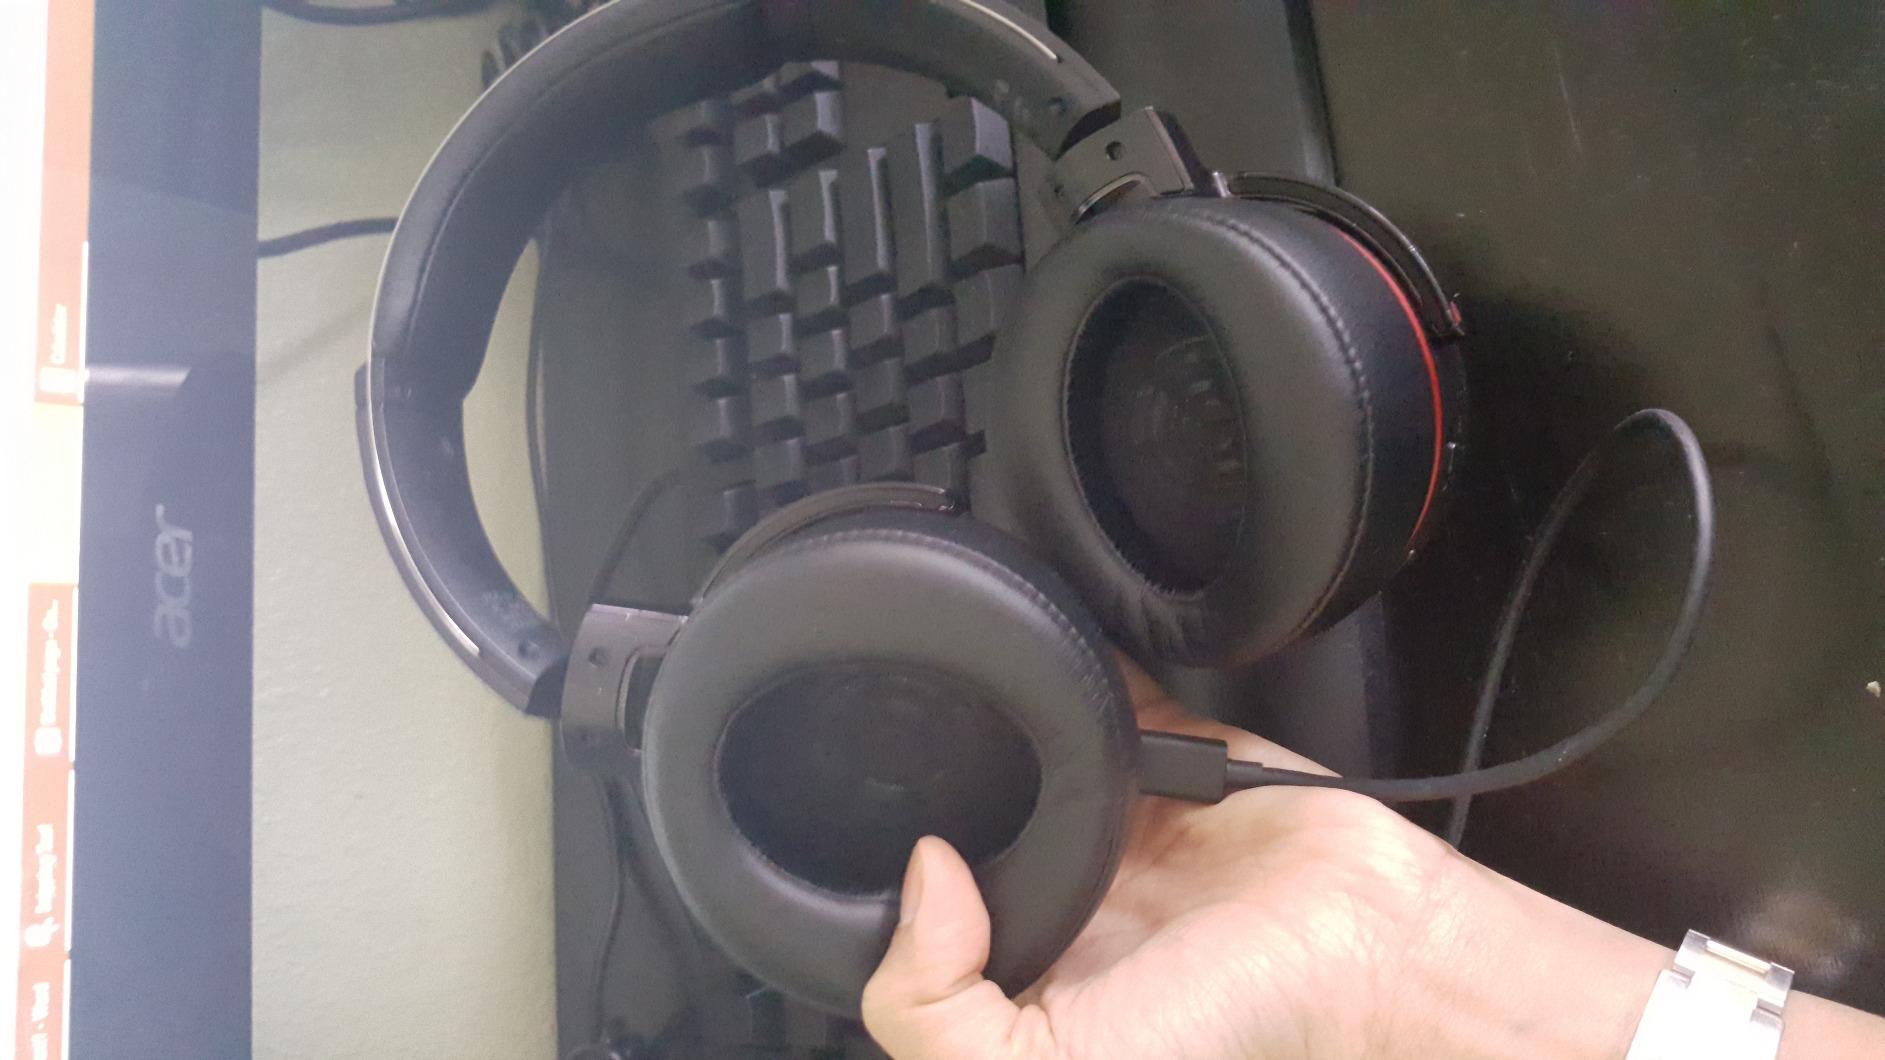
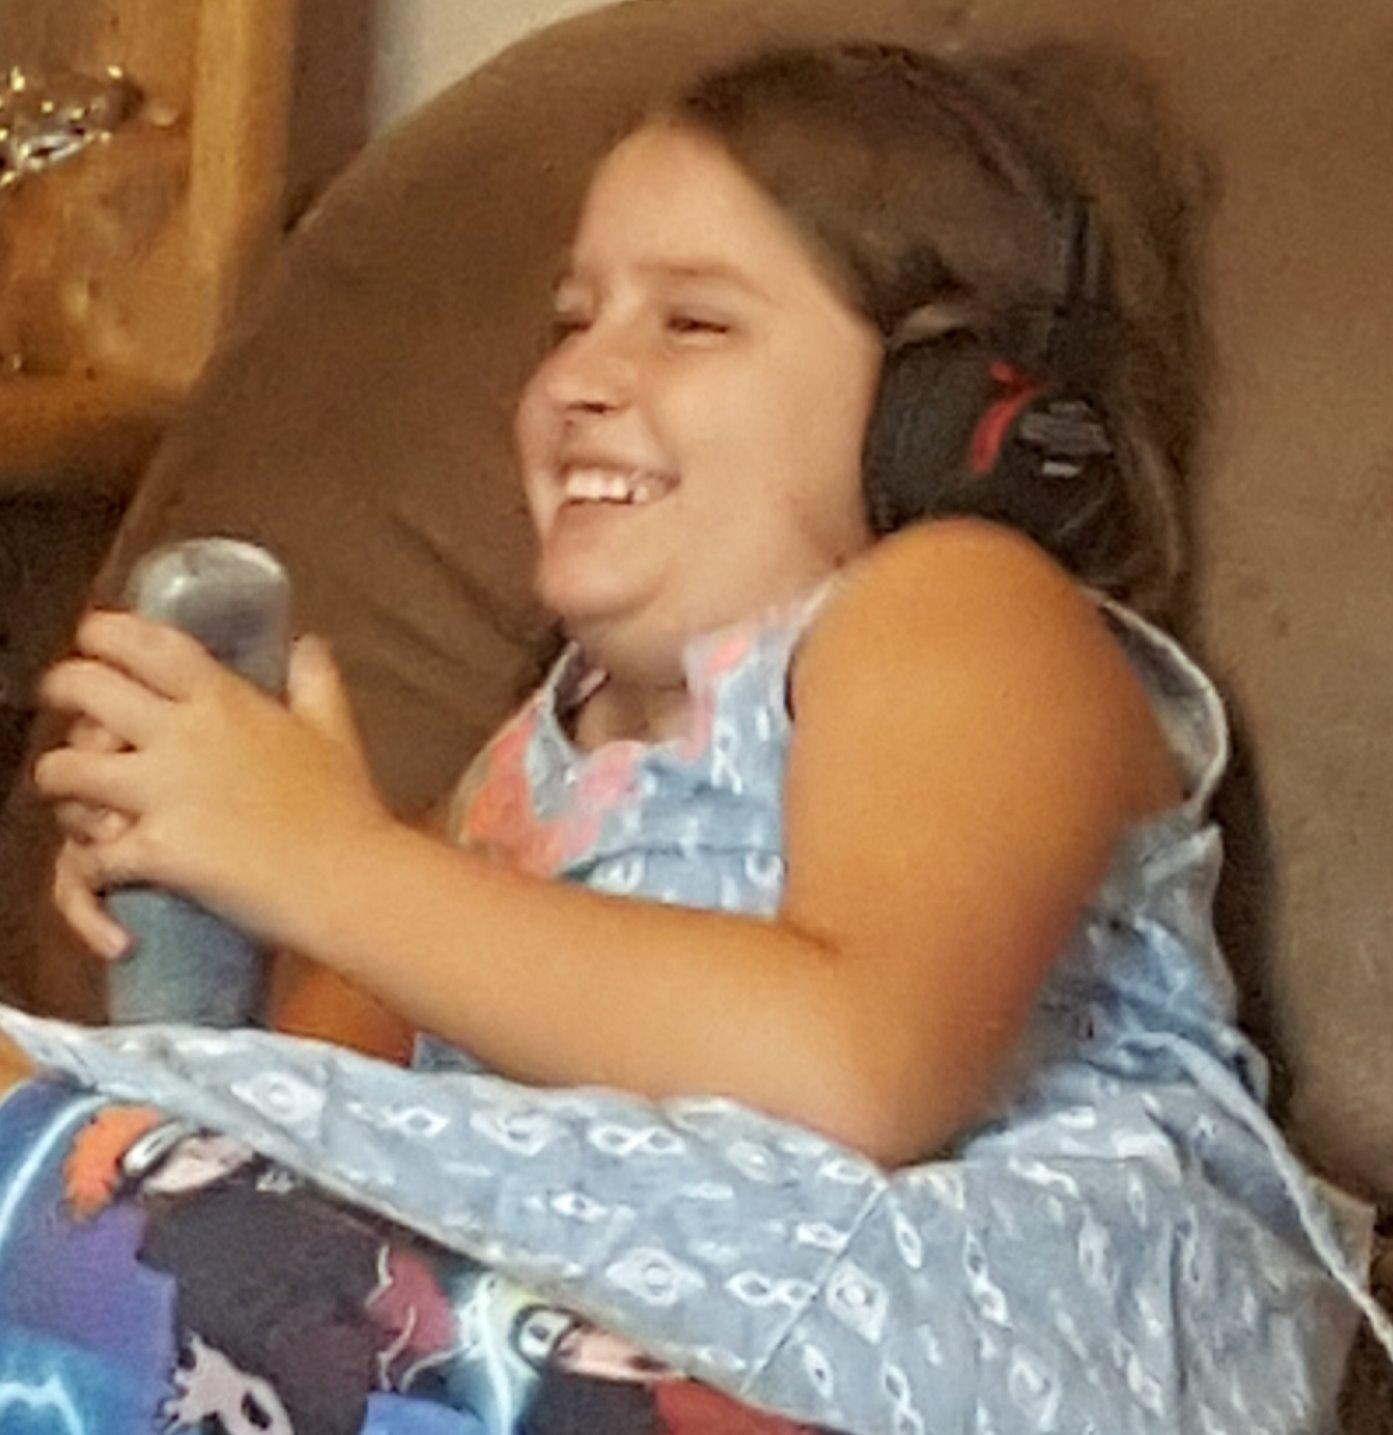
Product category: headphones
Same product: no